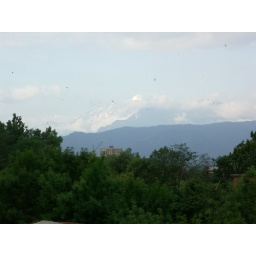
view from the house - still snow in the mountains, but it is melting, so the river (Terek) are constantly full